Jan Baalsrud

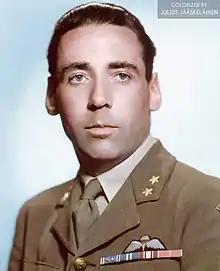

Jan Sigurd Baalsrud, MBE (13 December 1917 – 30 December 1988) was a commando in the Norwegian resistance trained by the British during World War II.